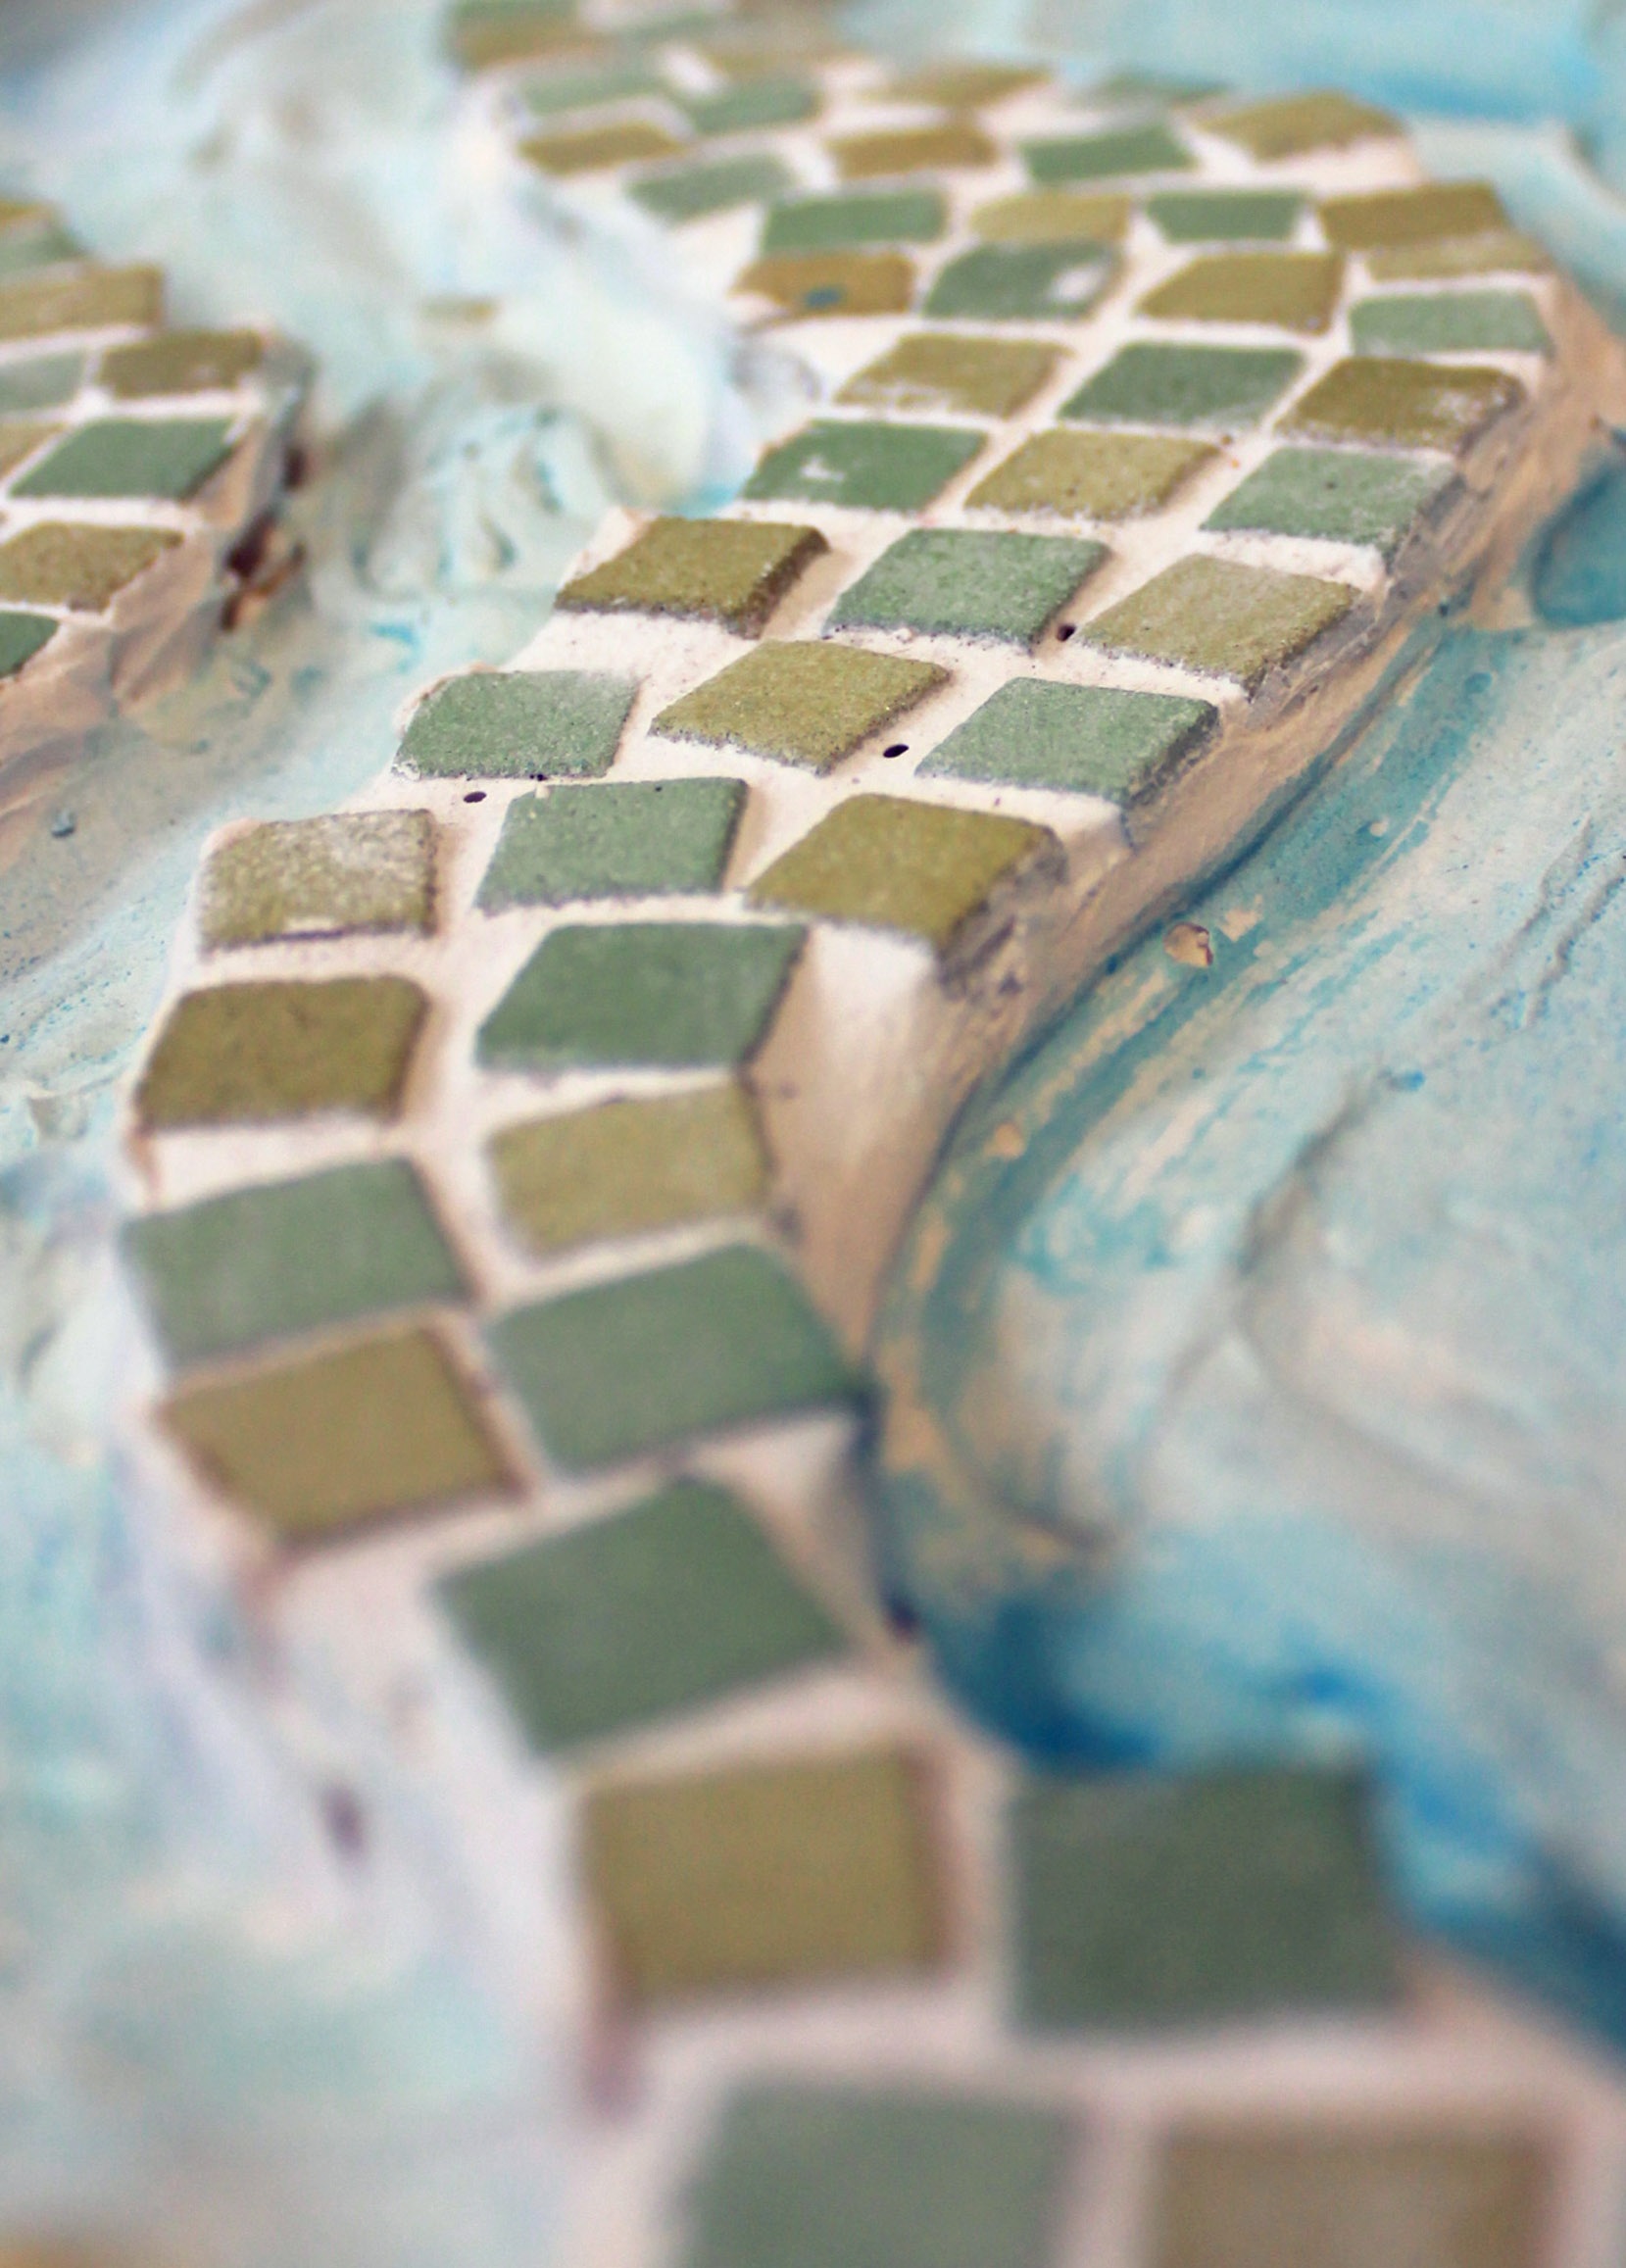
pattern, green, color, square, blue, artwork, ornament, art, lines, mosaic, series